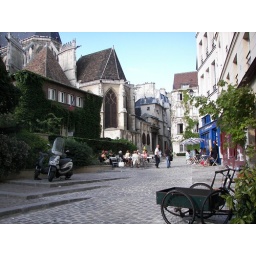
street in the jewish neighborhood in paris right before the crooked house